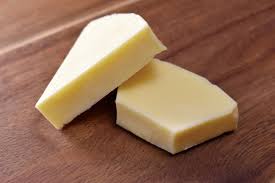
Waste category: biological